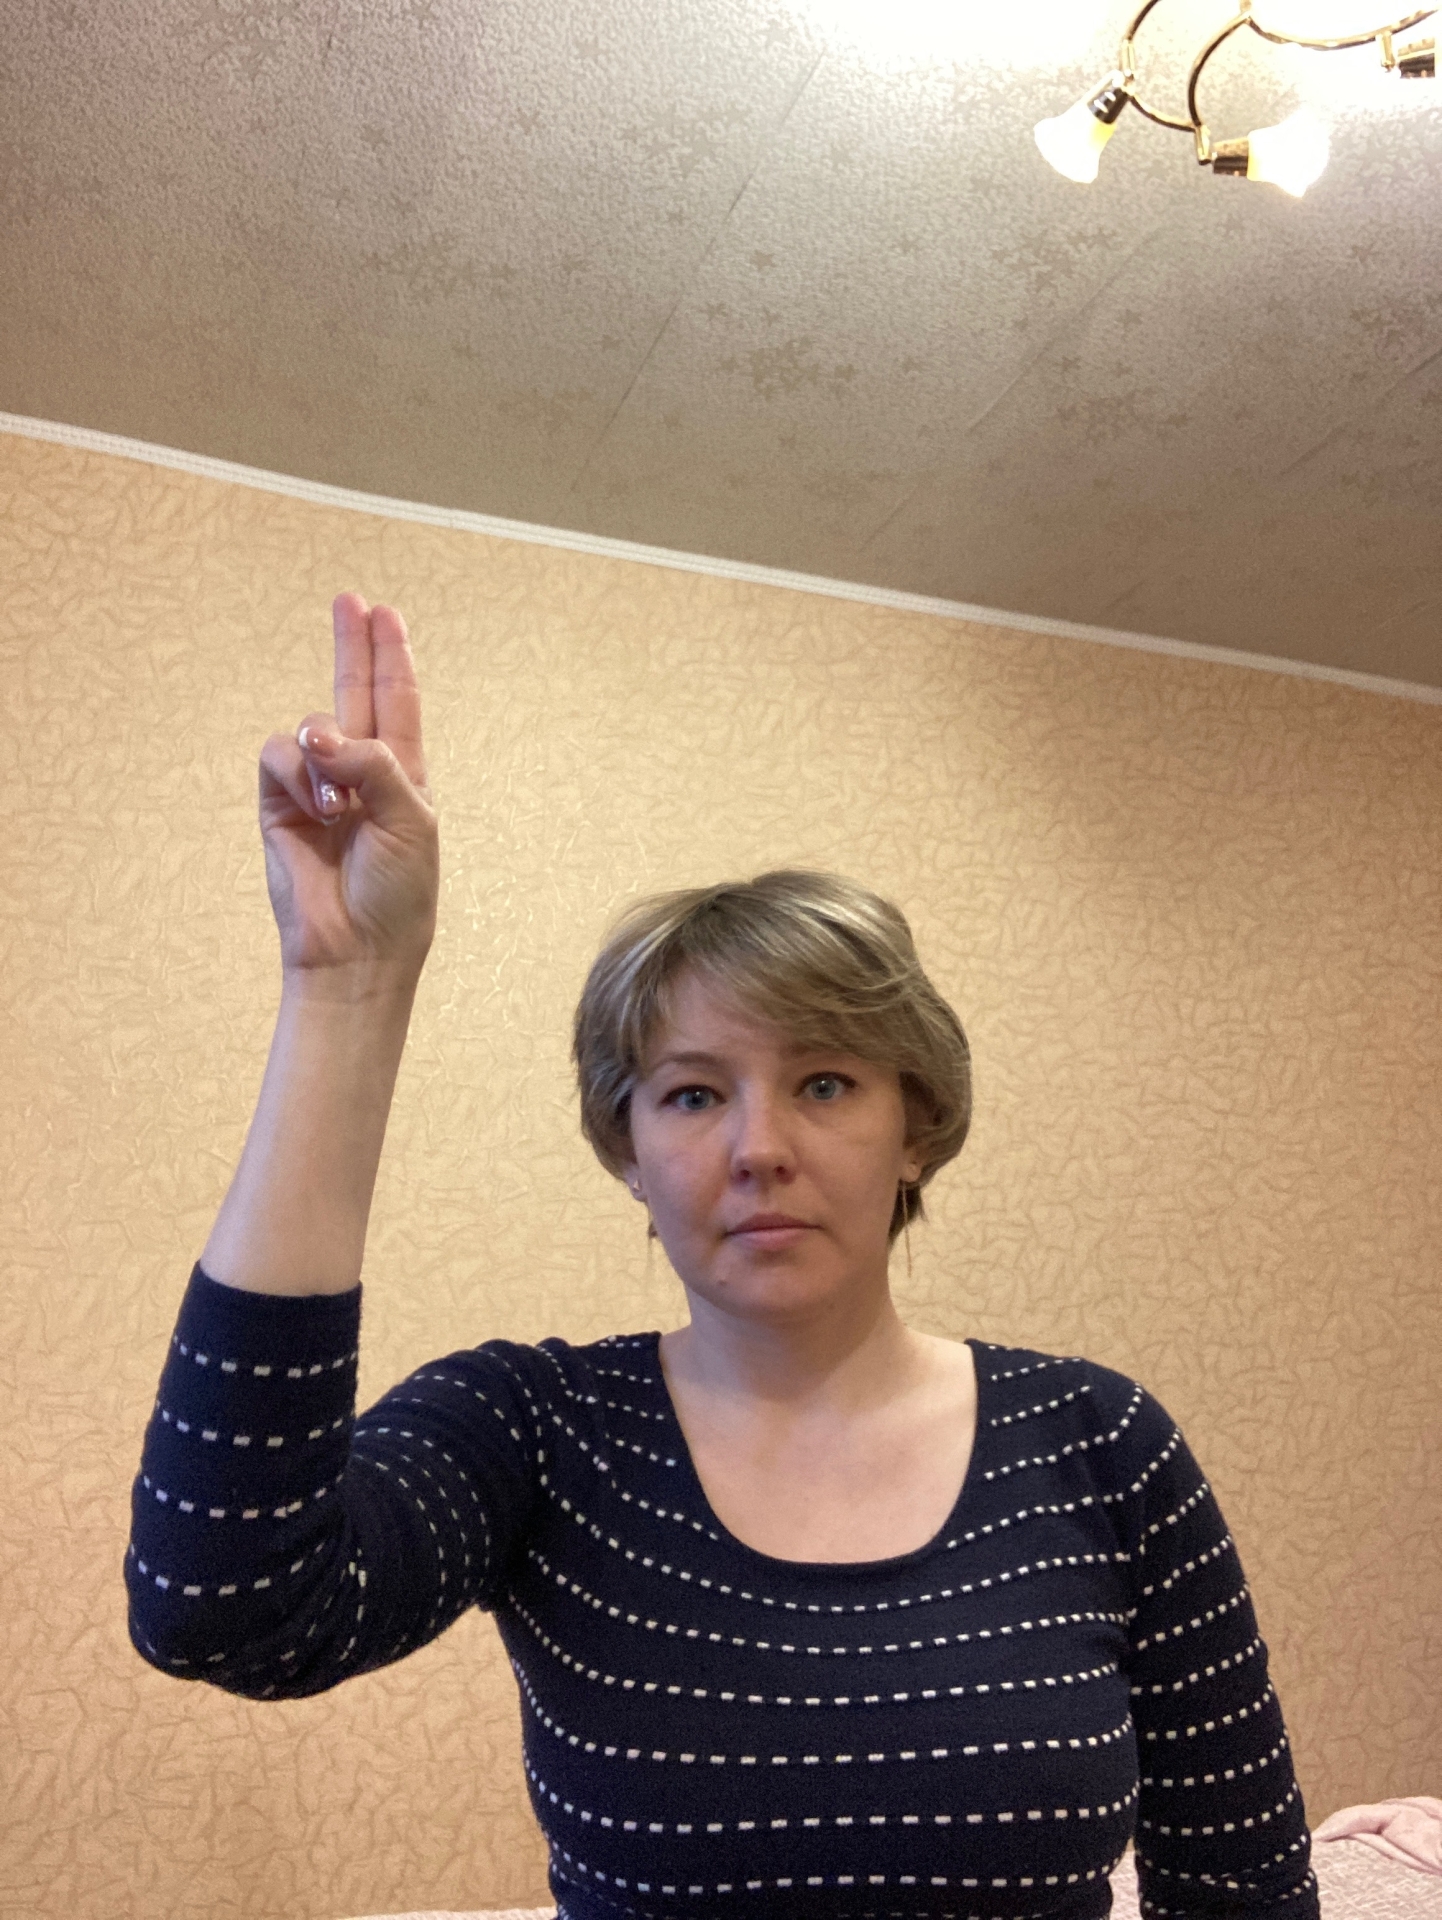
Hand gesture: two_up